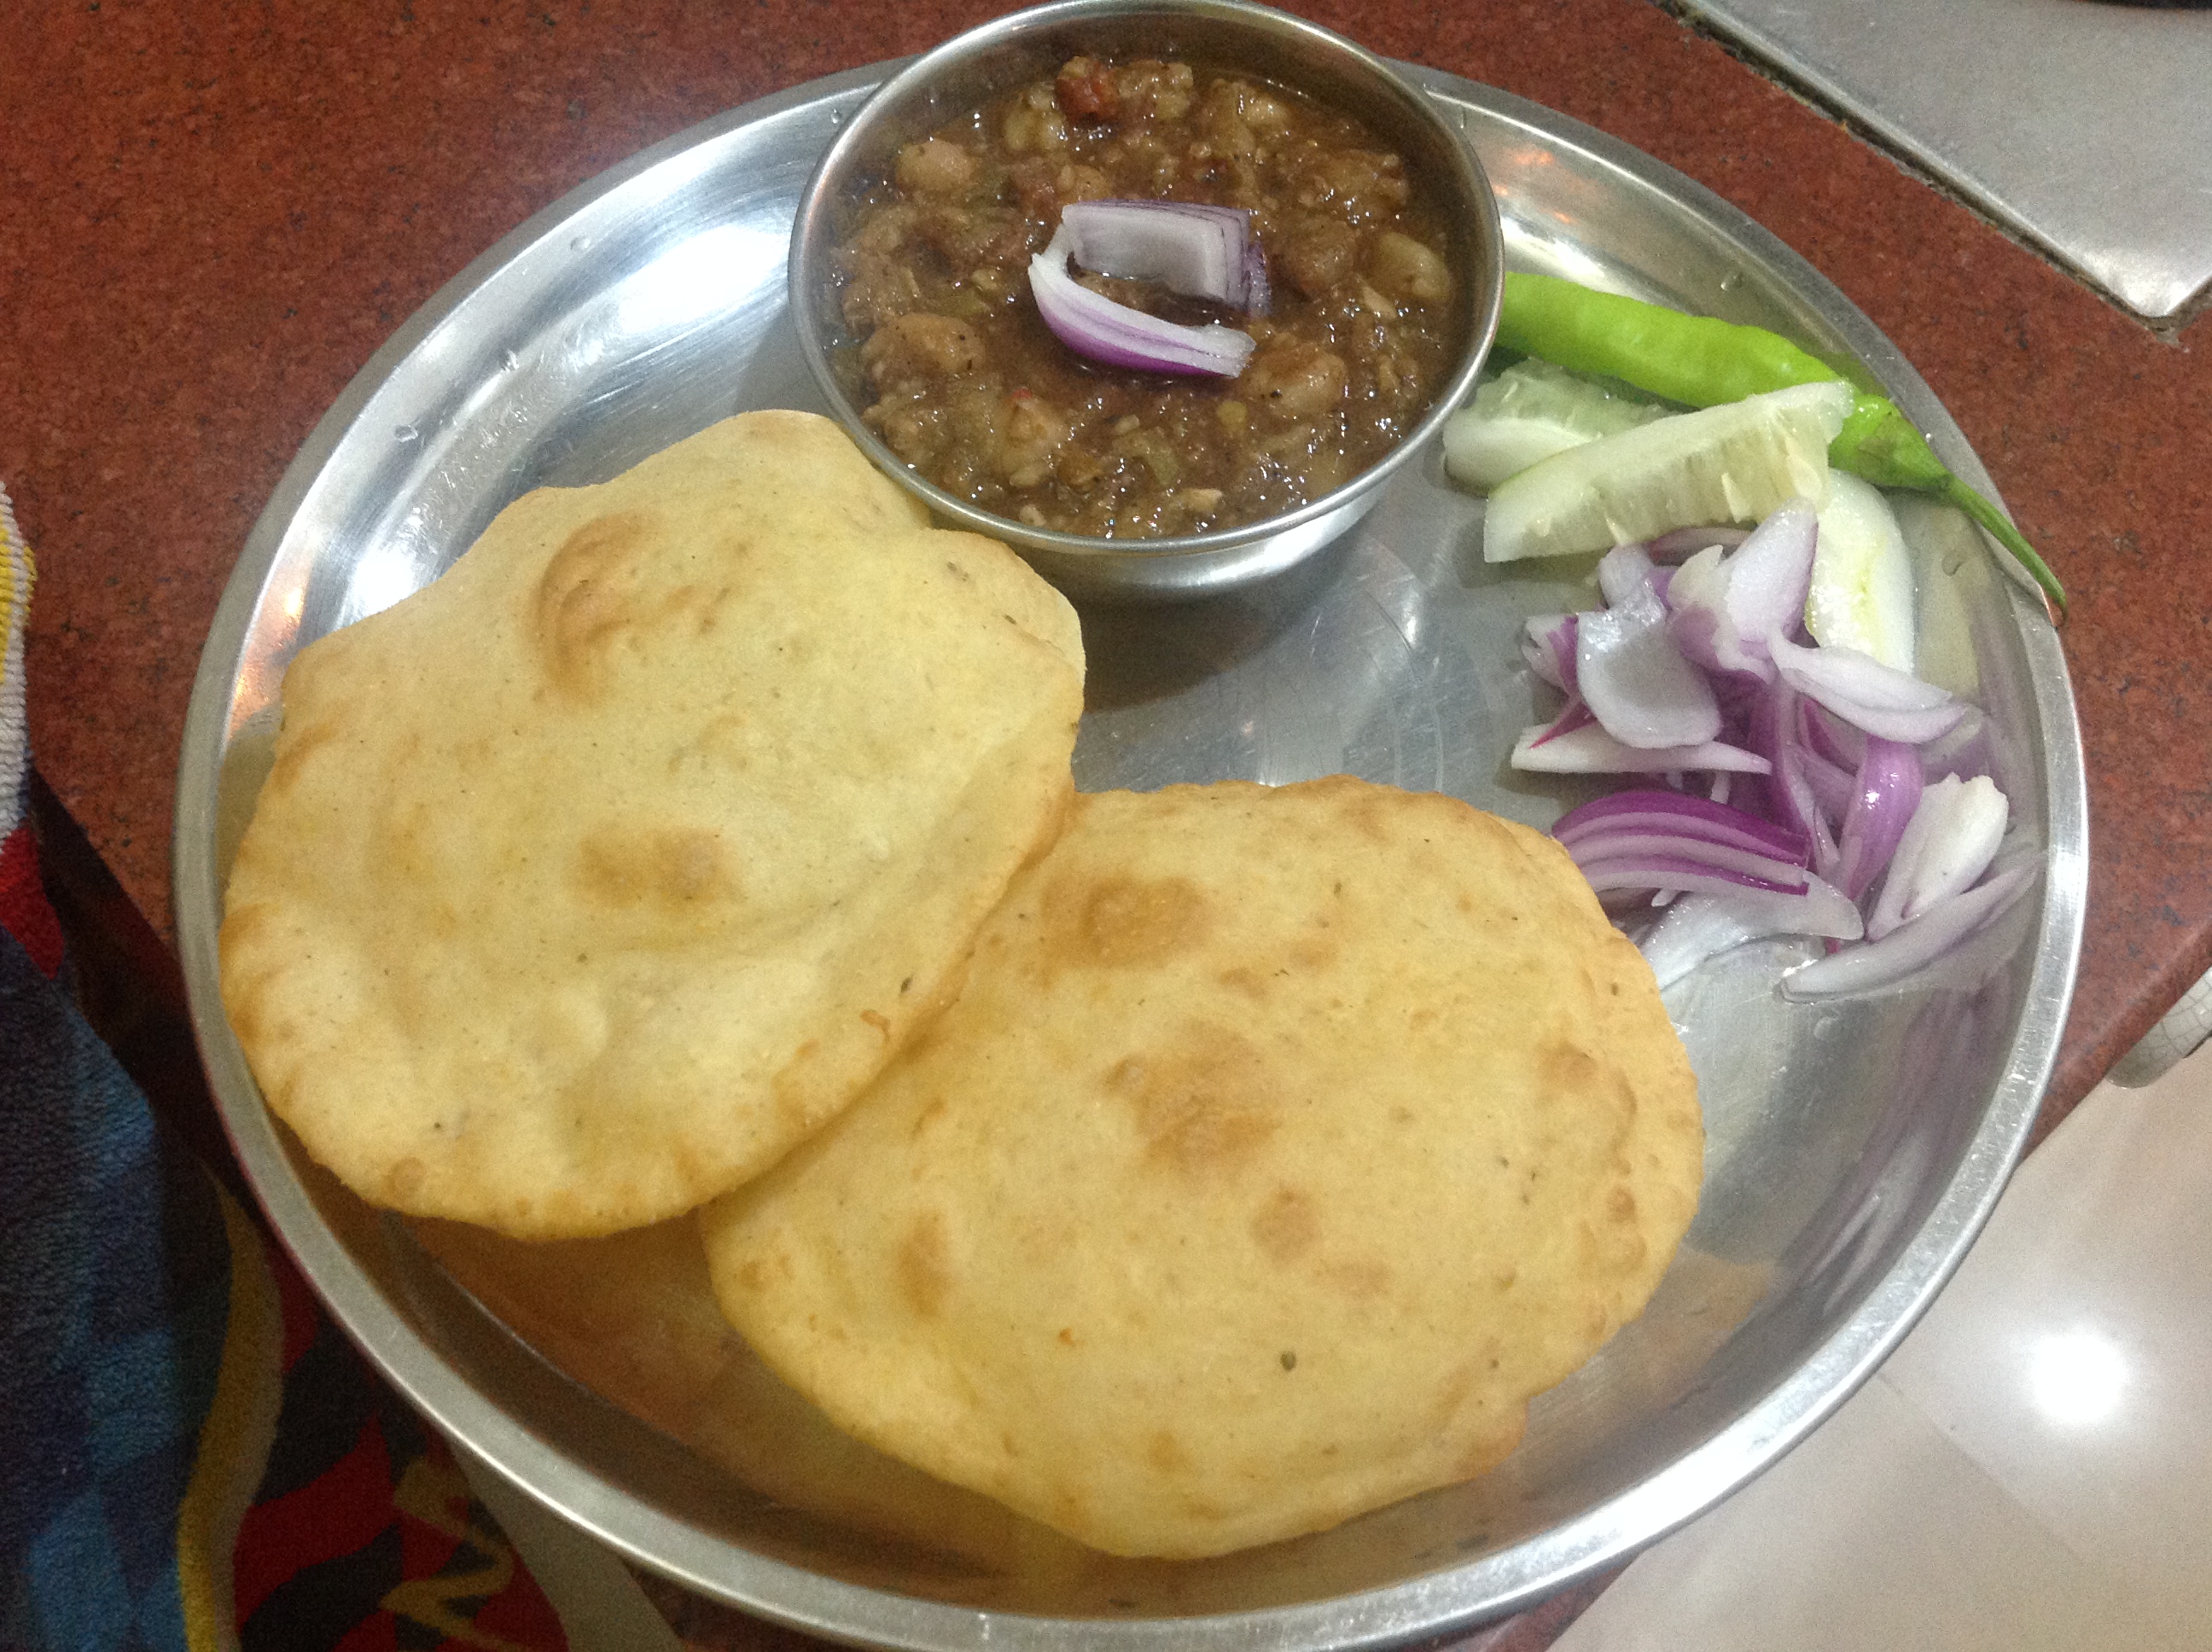
Dish: chole_bhature